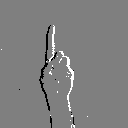
ASL letter: d